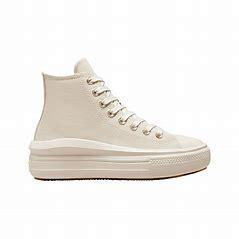
Brand: Converse
Model: Chuck Taylor All Star Platform